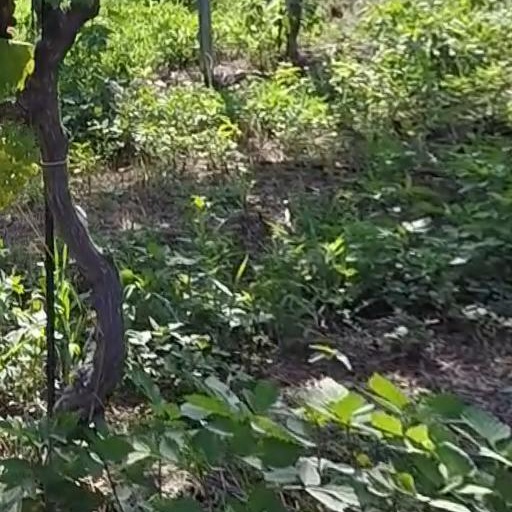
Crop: grape